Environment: real
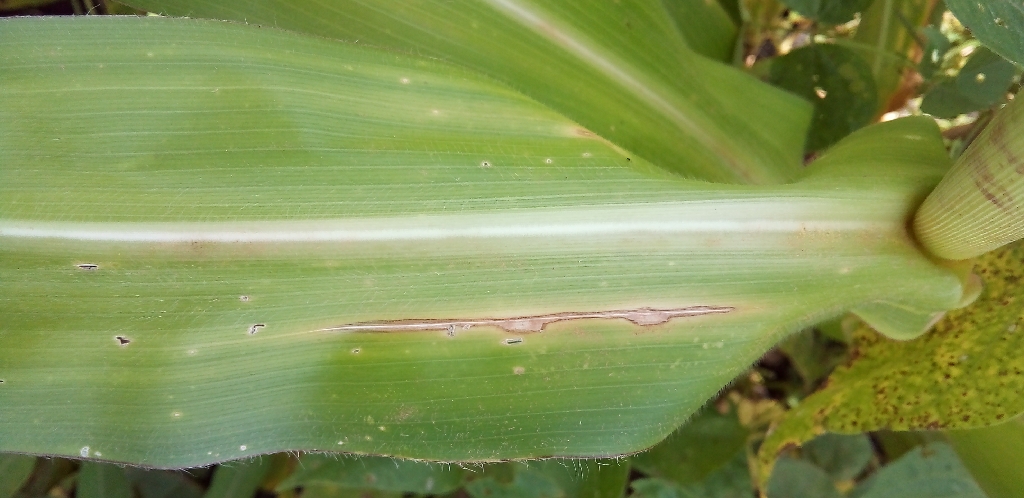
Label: northern_corn_leaf_blight